James Theodore Bent

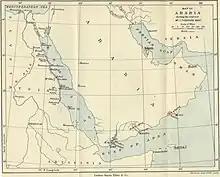
Map of Arabia showing routes of Theodore Bent.

James Theodore Bent (30 March 1852 – 5 May 1897) was an English explorer, archaeologist, and author.